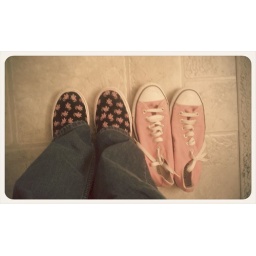
This weekend I reclaimed my pink elephant vans and pink chucks that were in storage at my parents'. =)